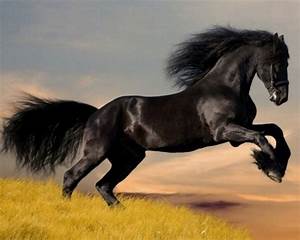
Label: horse